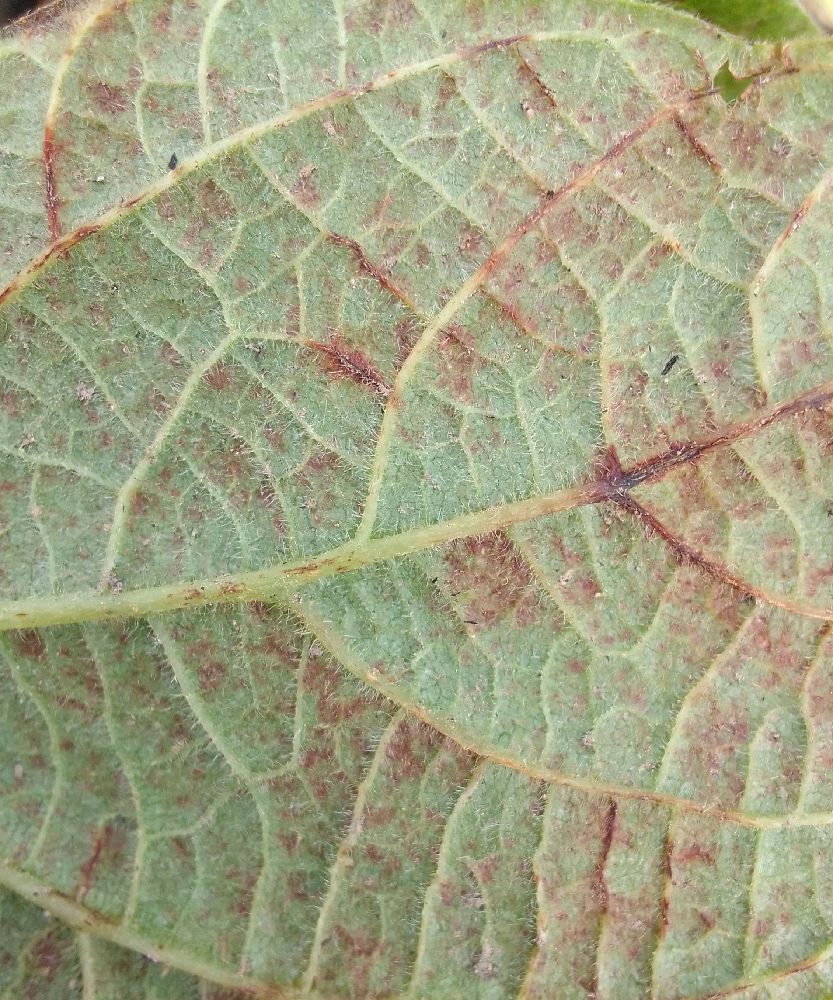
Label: anthracnose